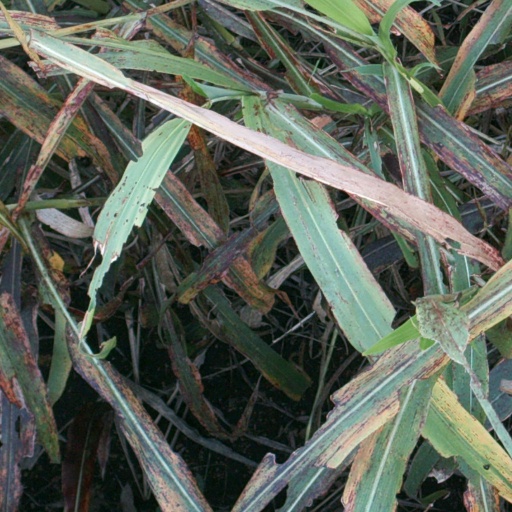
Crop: sorghum